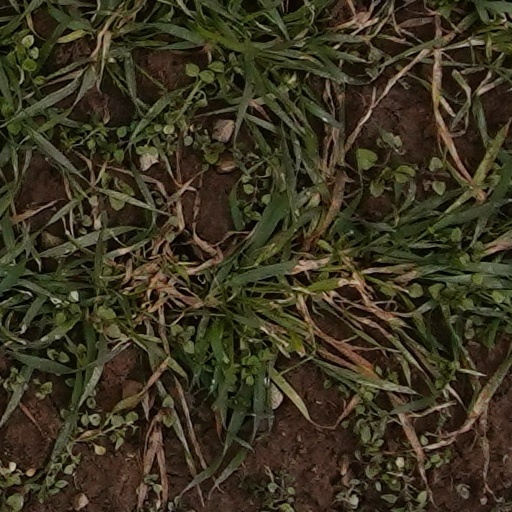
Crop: wheat